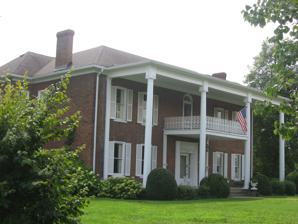
Building: Benjamin Helm House
Country: United States of America
Year built: 1816
Historic house in Kentucky, United States United States historic place Benjamin Helm House U.S. National Register of Historic Places The Benjamin Helm House in 2011. Show map of Kentucky Show map of the United States Location 238 Helm Avenue, Elizabethtown, Kentucky , United States Coordinates 37°41′38.2″N 85°51′48.6″W / 37.693944°N 85.863500°W / 37.693944; -85.863500 Built 1816 MPS Hardin County MRA NRHP reference No. 88001801 Added to NRHP 1988 The Benjamin Helm House is a two-story brick house in Elizabethtown, Kentucky , that was built in 1816 and added to the National Register of Historic Places in 1988. It is significant as the home of Benjamin Helm, an early settler of Elizabethtown.  He made the first survey of the town and later became a wealthy local businessman, dying in 1858. He was the uncle of Governor John L. Helm , and great uncle of Confederate general Benjamin Hardin Helm . The house was originally built in the Federal style.  Two wings were removed and several additions added such that the house itself is no longer architecturally significant. See also Kentucky portal Helm Place (Elizabethtown, Kentucky) Larue-Layman House LaRue family National Register of Historic Places listings in Hardin County, Kentucky References